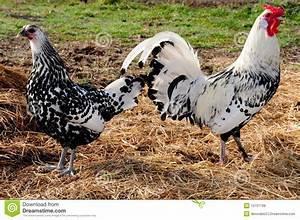
chicken